Elakshiben Thakore

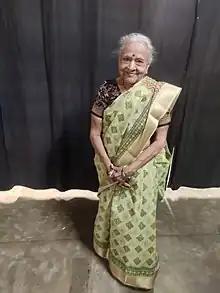
Elakshiben Thakore at an event

Kalaguru Smt. Elakshiben Thakore (born 21 April 1936) is one of the leading Bharatnatyam dancers in India. Trained from a very young age in the pristine purity of this traditional dance style, she showed a new pathway to the Gujarati artists by choreographing the dance compositions on Gujarati and Hindi poems.